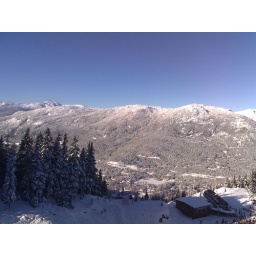
Blue skies and white mountains in Whistler